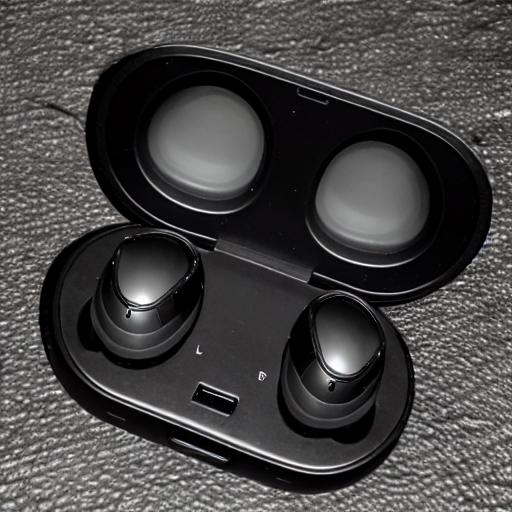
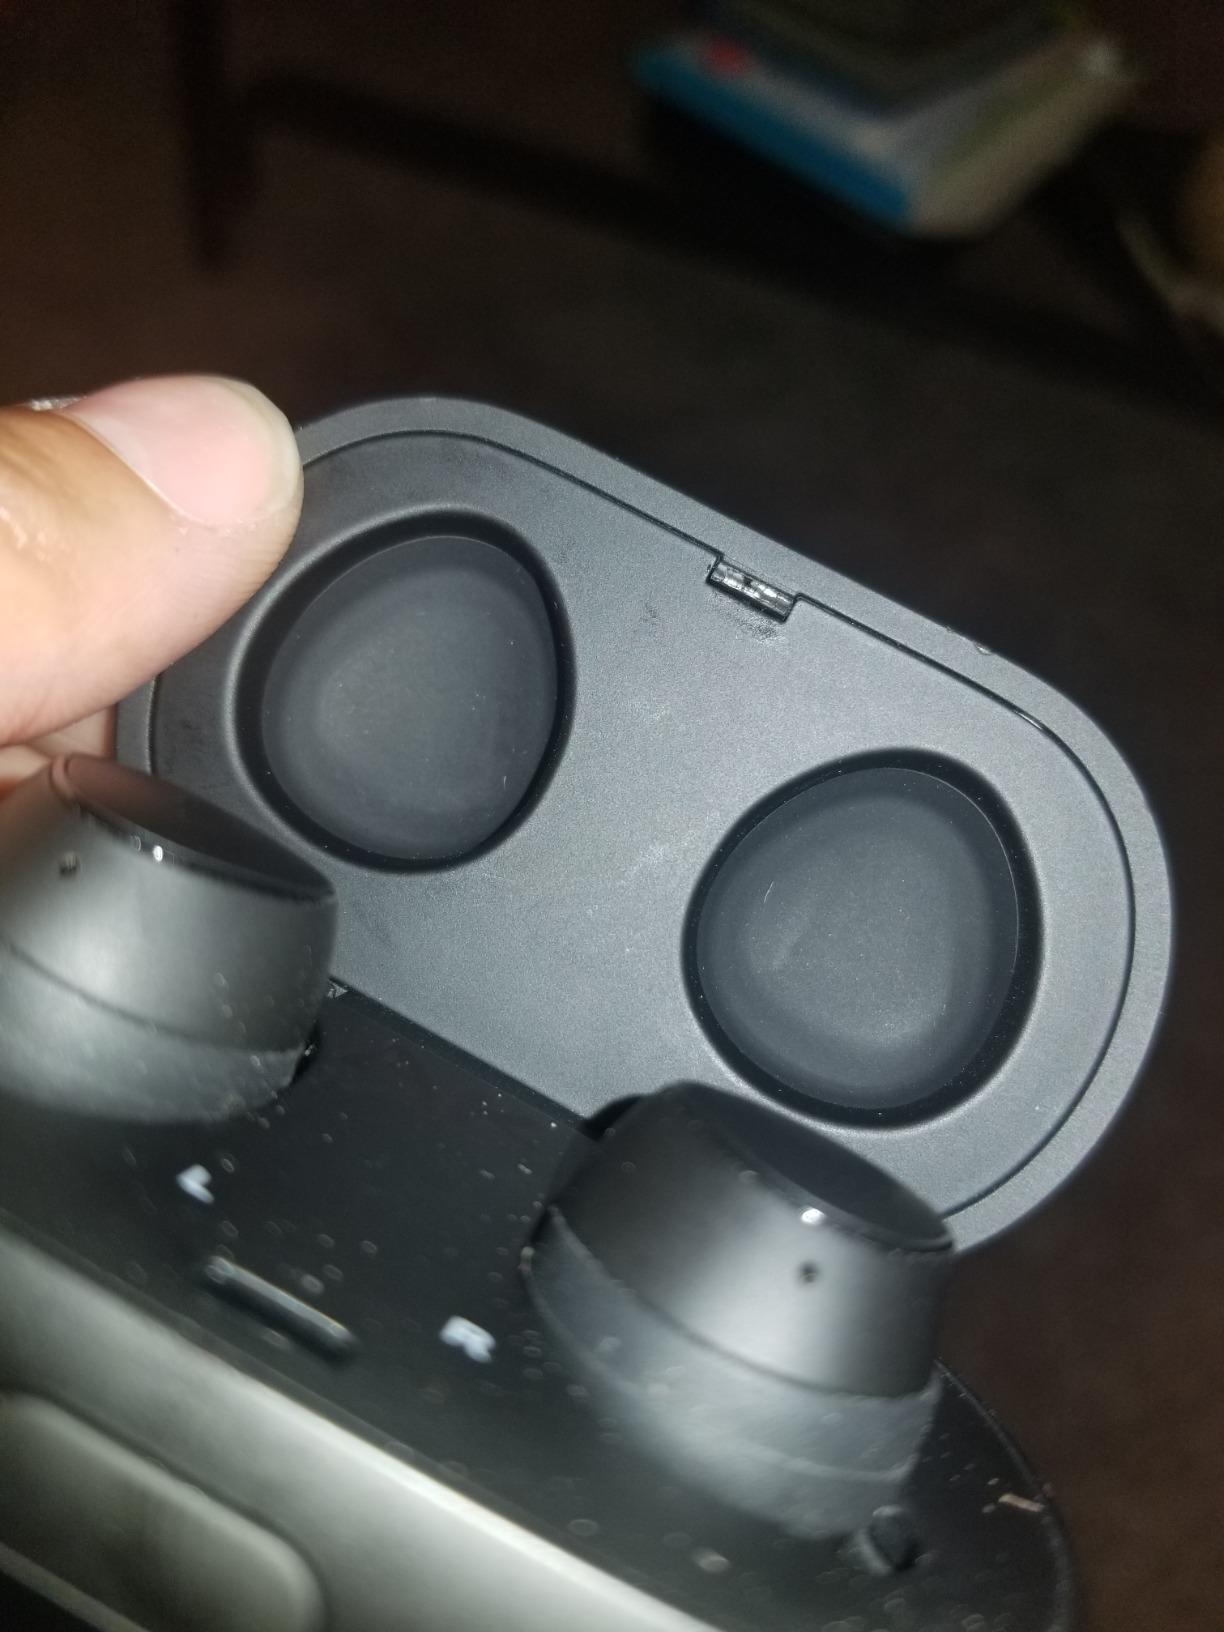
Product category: earbuds
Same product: no